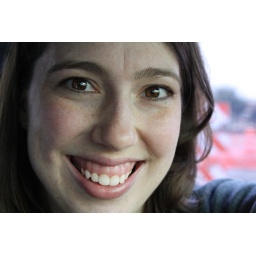
Alone in the car for the 8+ hour road trip to Nashville.